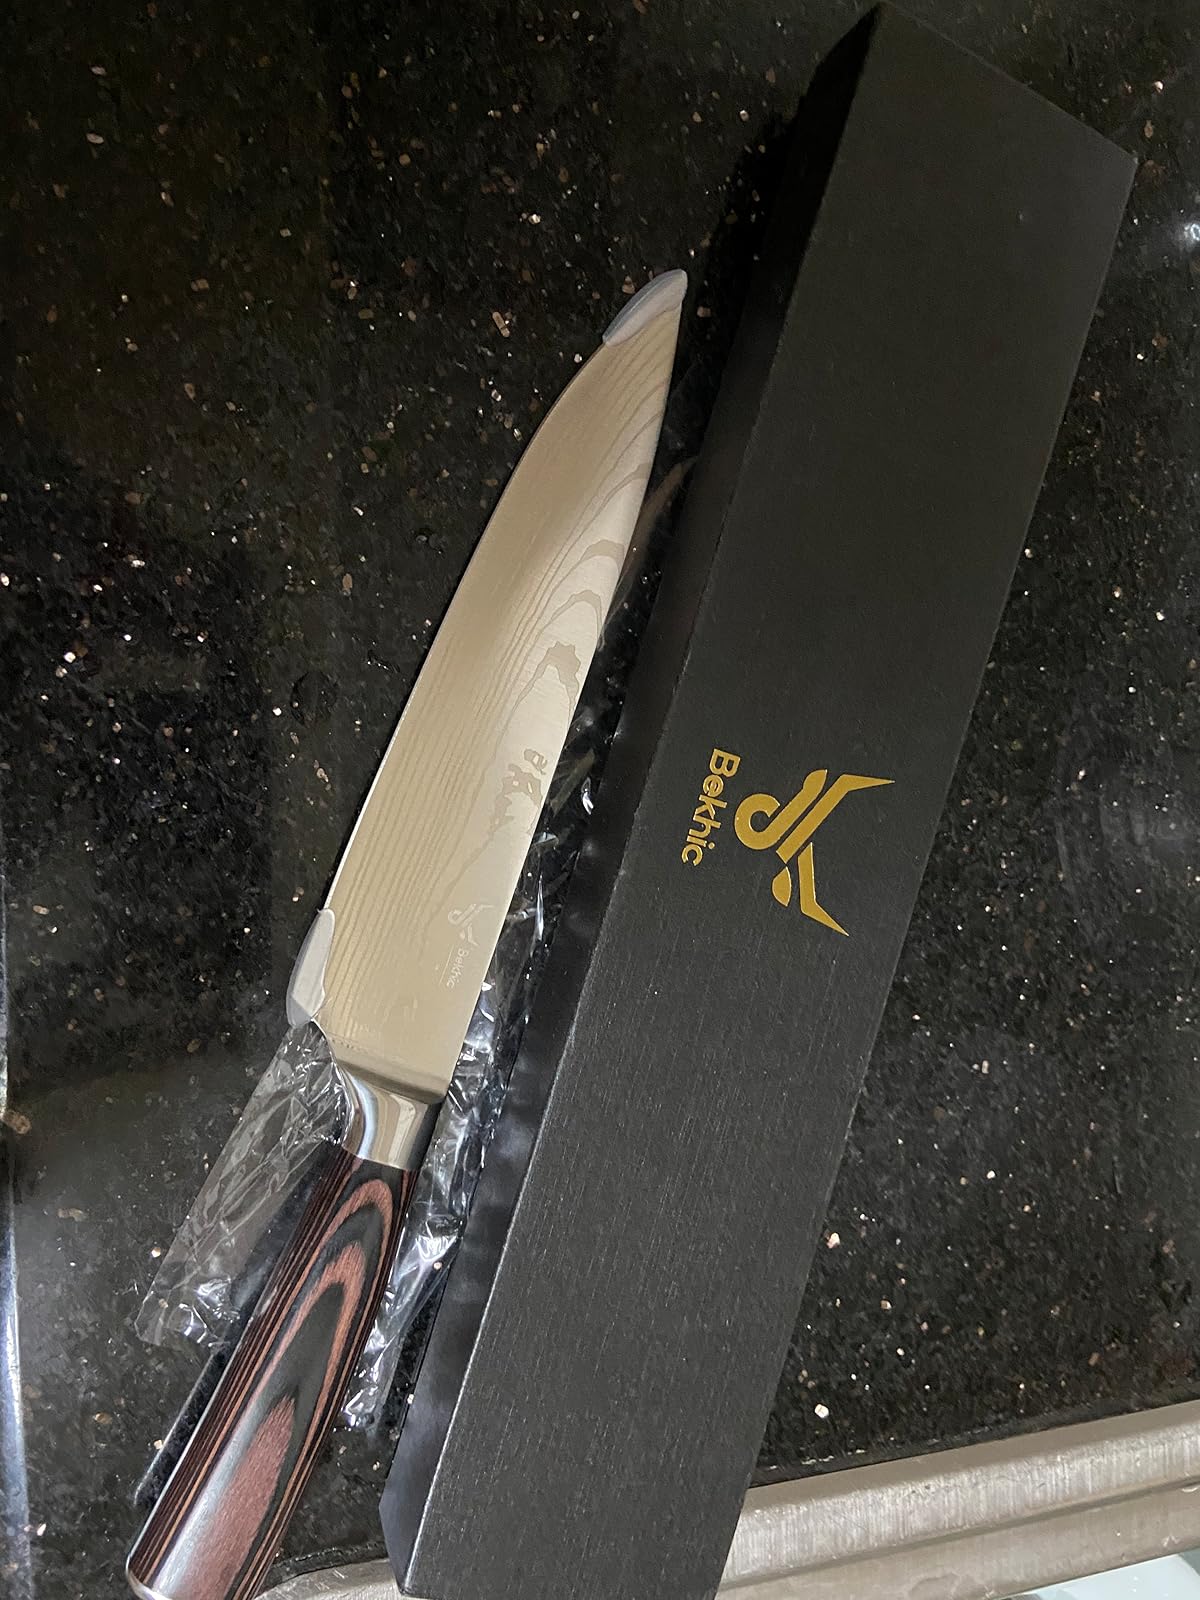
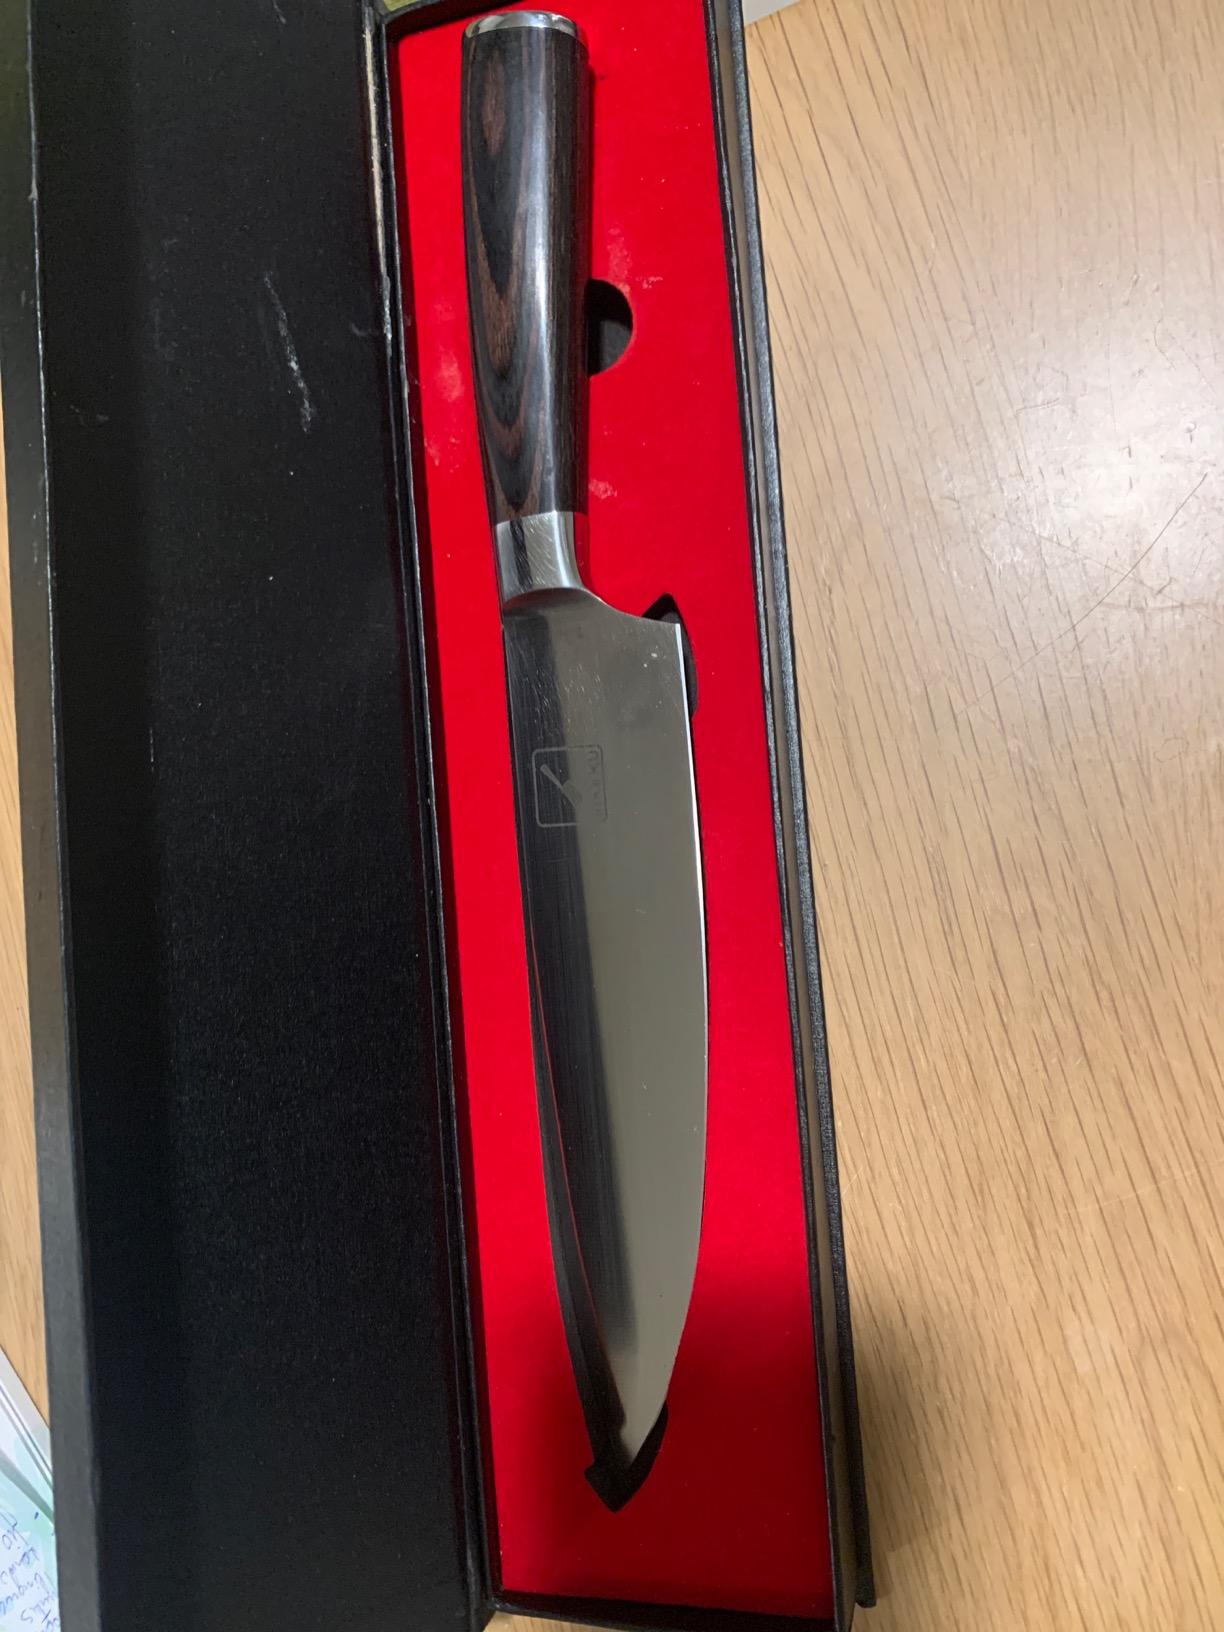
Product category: items_knife
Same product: no